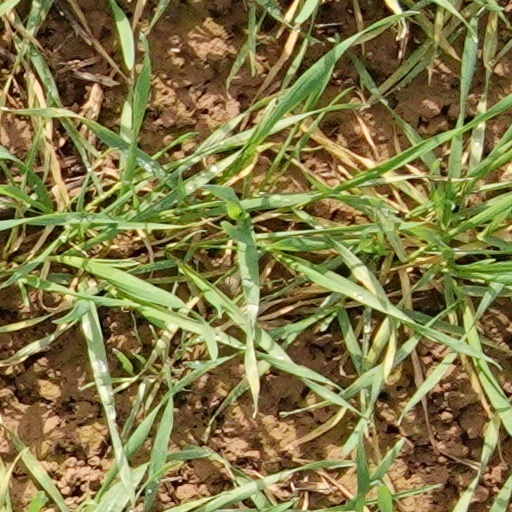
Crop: wheat